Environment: real
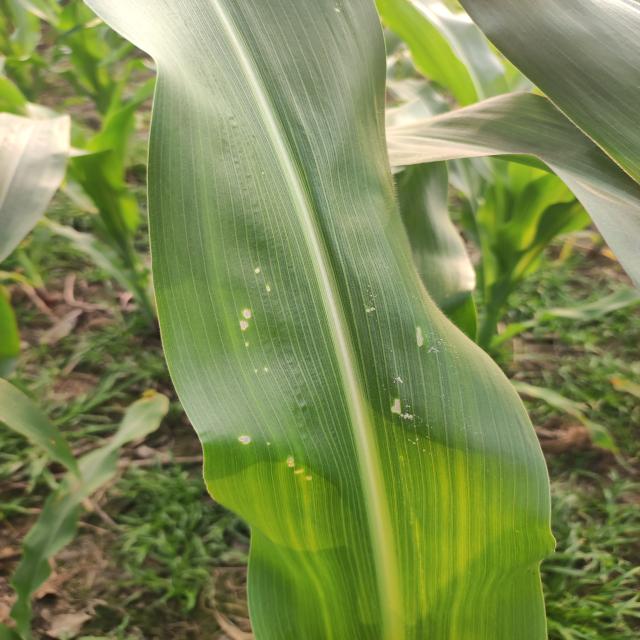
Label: fall_armyworm